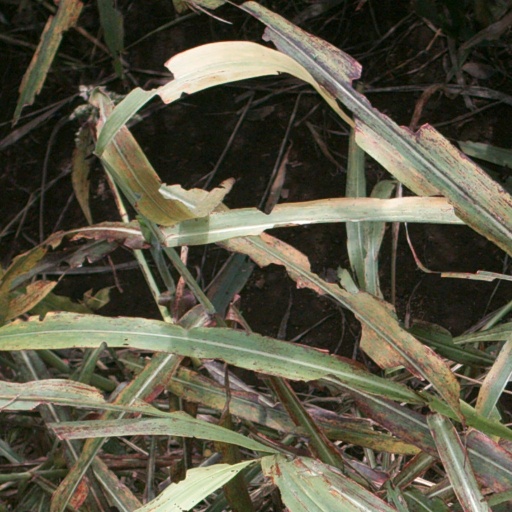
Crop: sorghum